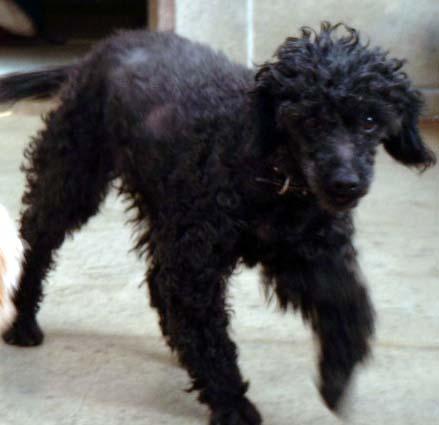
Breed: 200-n000010-miniature_poodle